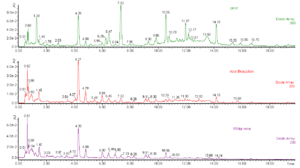
Le contenu phénolique du vin fait référence aux composés phénoliques — phénols naturels et polyphénols — qui constituent un groupe important de plusieurs centaines de composés chimiques affectant le goût, la couleur et la sensation en bouche du vin. Ces composés comprennent les acides phénoliques, les stilbénoïdes, les flavonols, les dihydroflavonols, les anthocyanes, les monomères de flavanols et les polymères de flavanols. Ce grand groupe de phénols naturels peut être largement divisé en deux catégories, les flavonoïdes et les non-flavonoïdes. Les flavonoïdes comprennent les anthocyanes et les tanins qui contribuent à la couleur et à la sensation en bouche du vin. Les non-flavonoïdes comprennent les stilbénoïdes tels que le resvératrol et les acides phénoliques tels que les acides benzoïque, caféique et cinnamique.